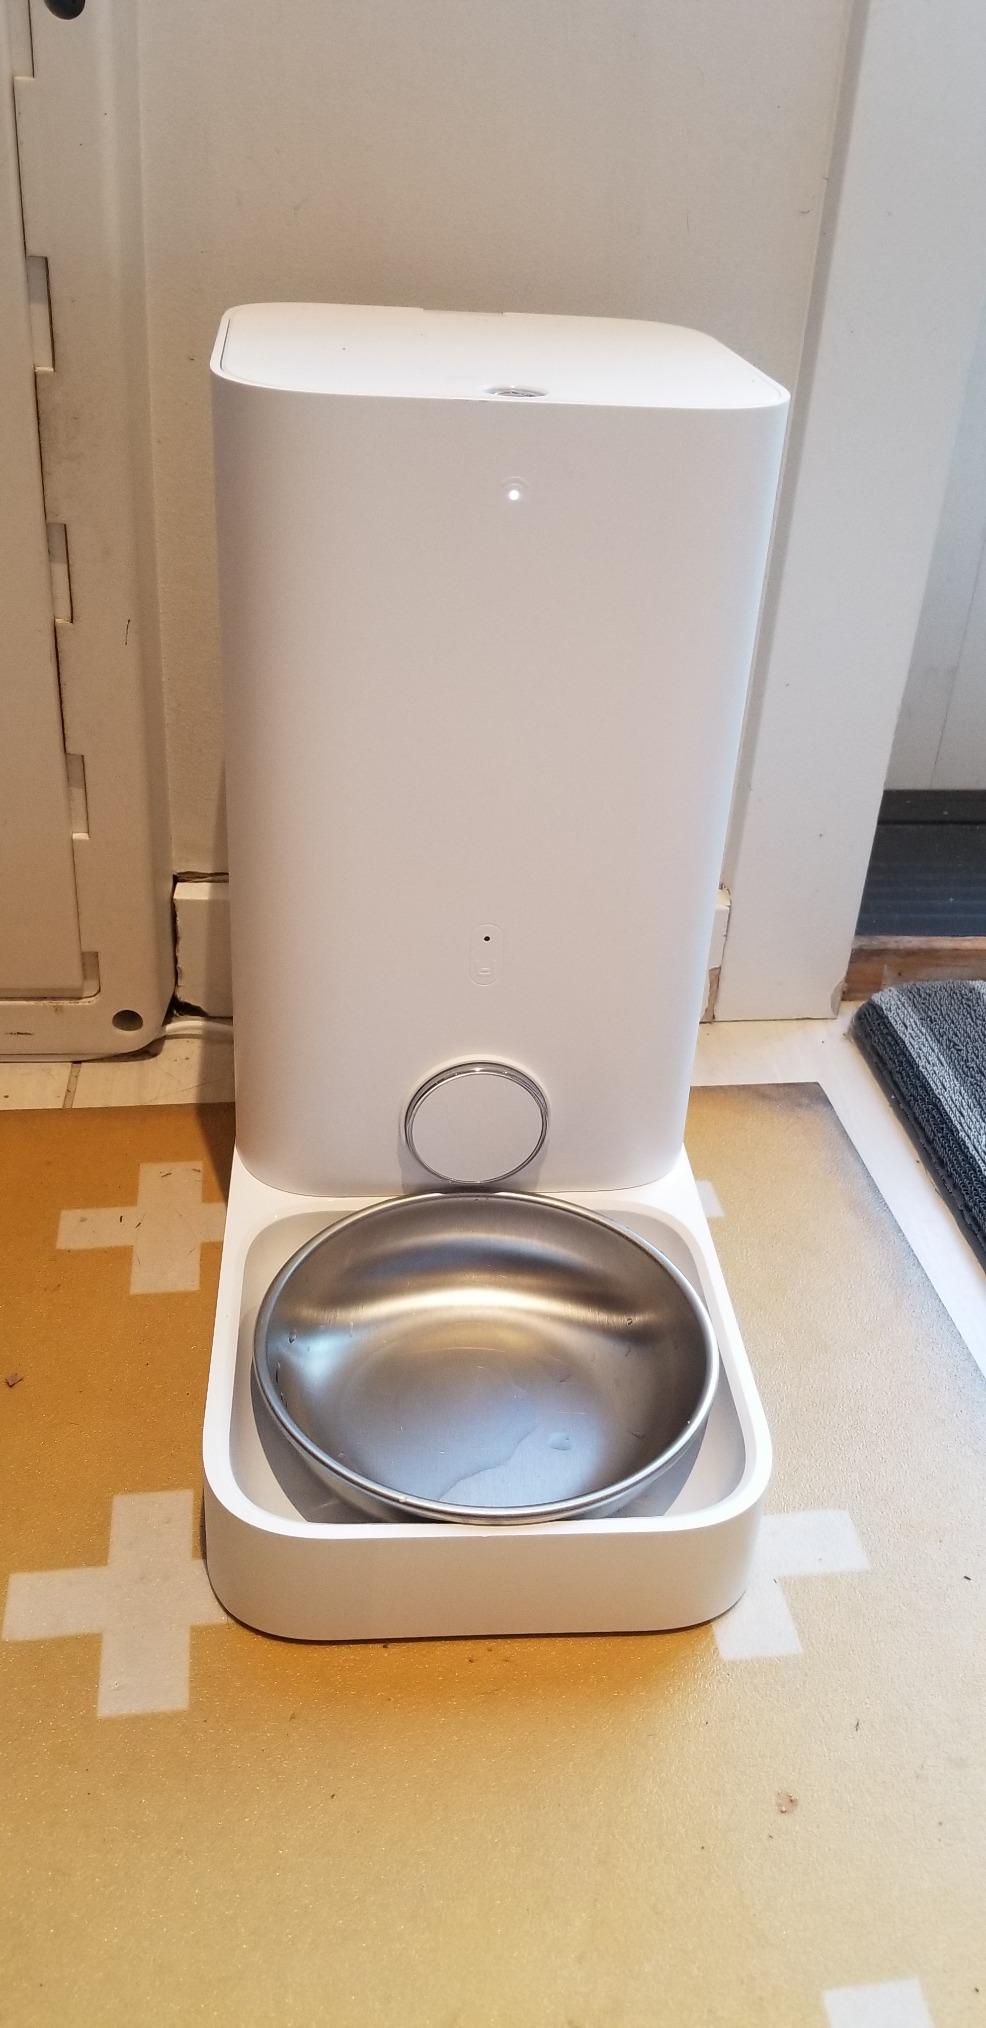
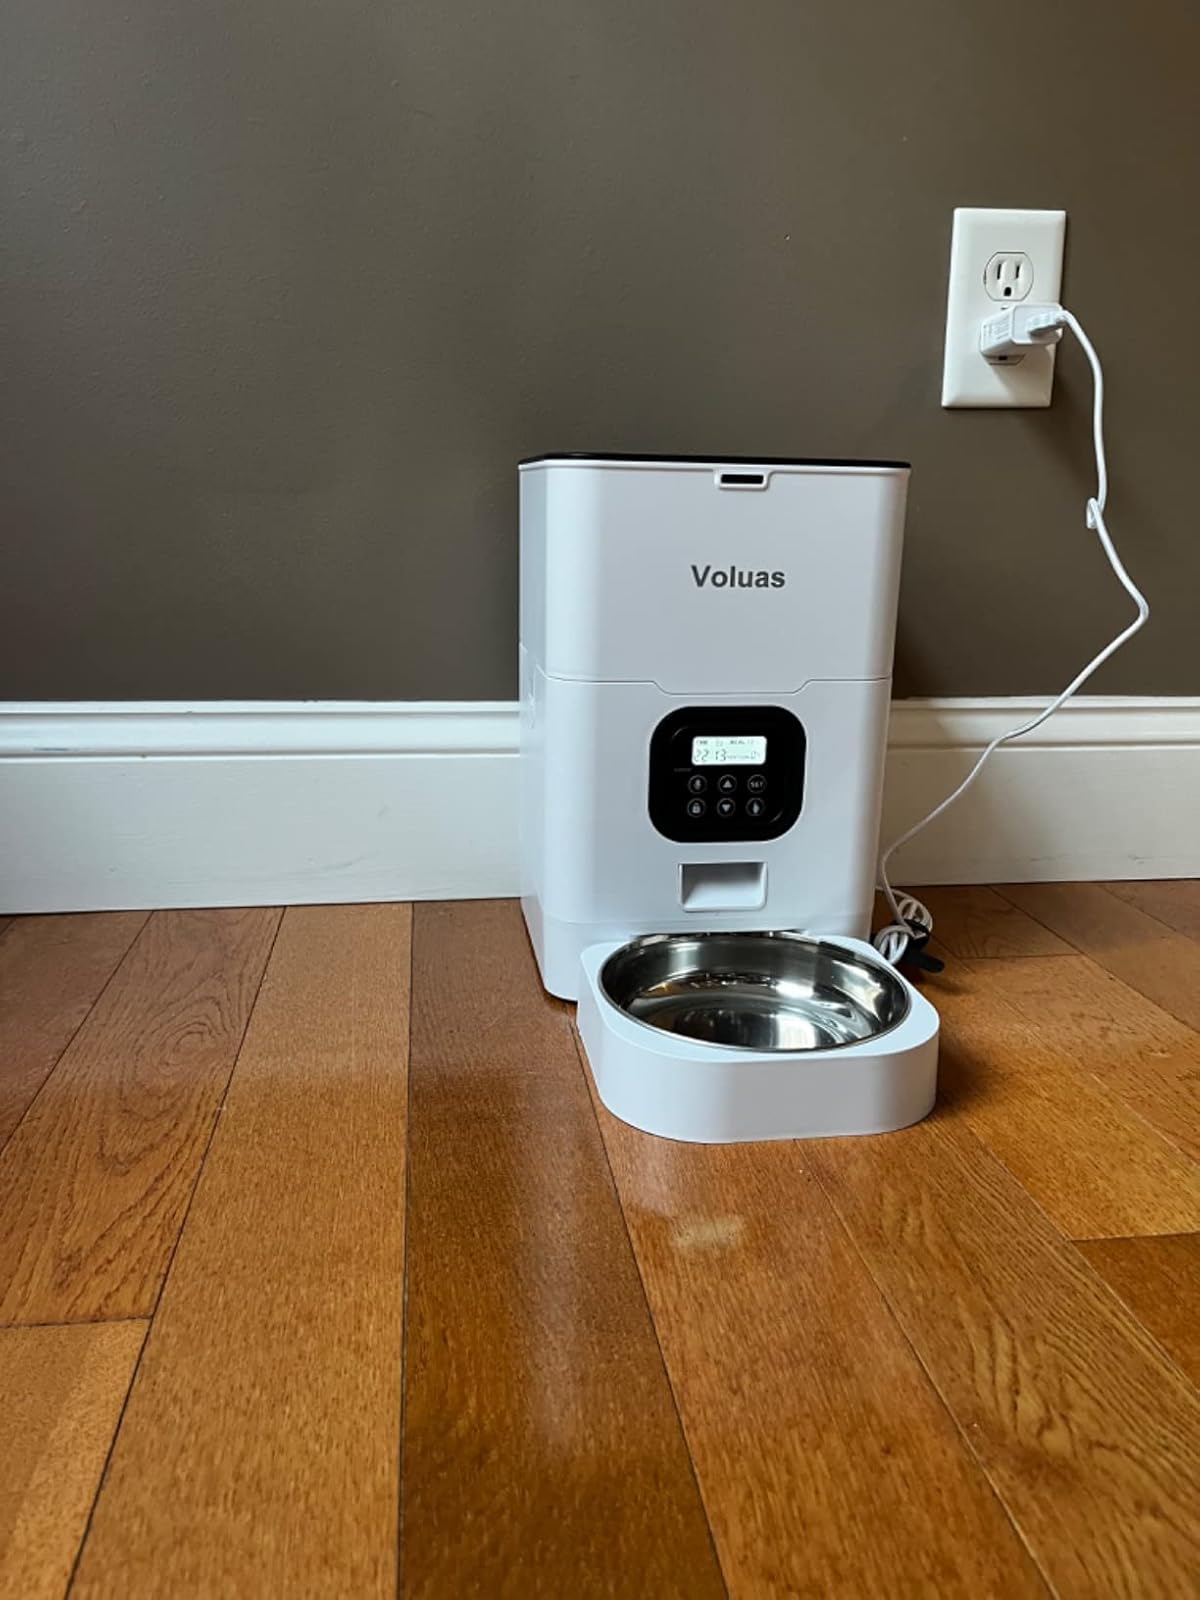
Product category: items_feeder
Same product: no